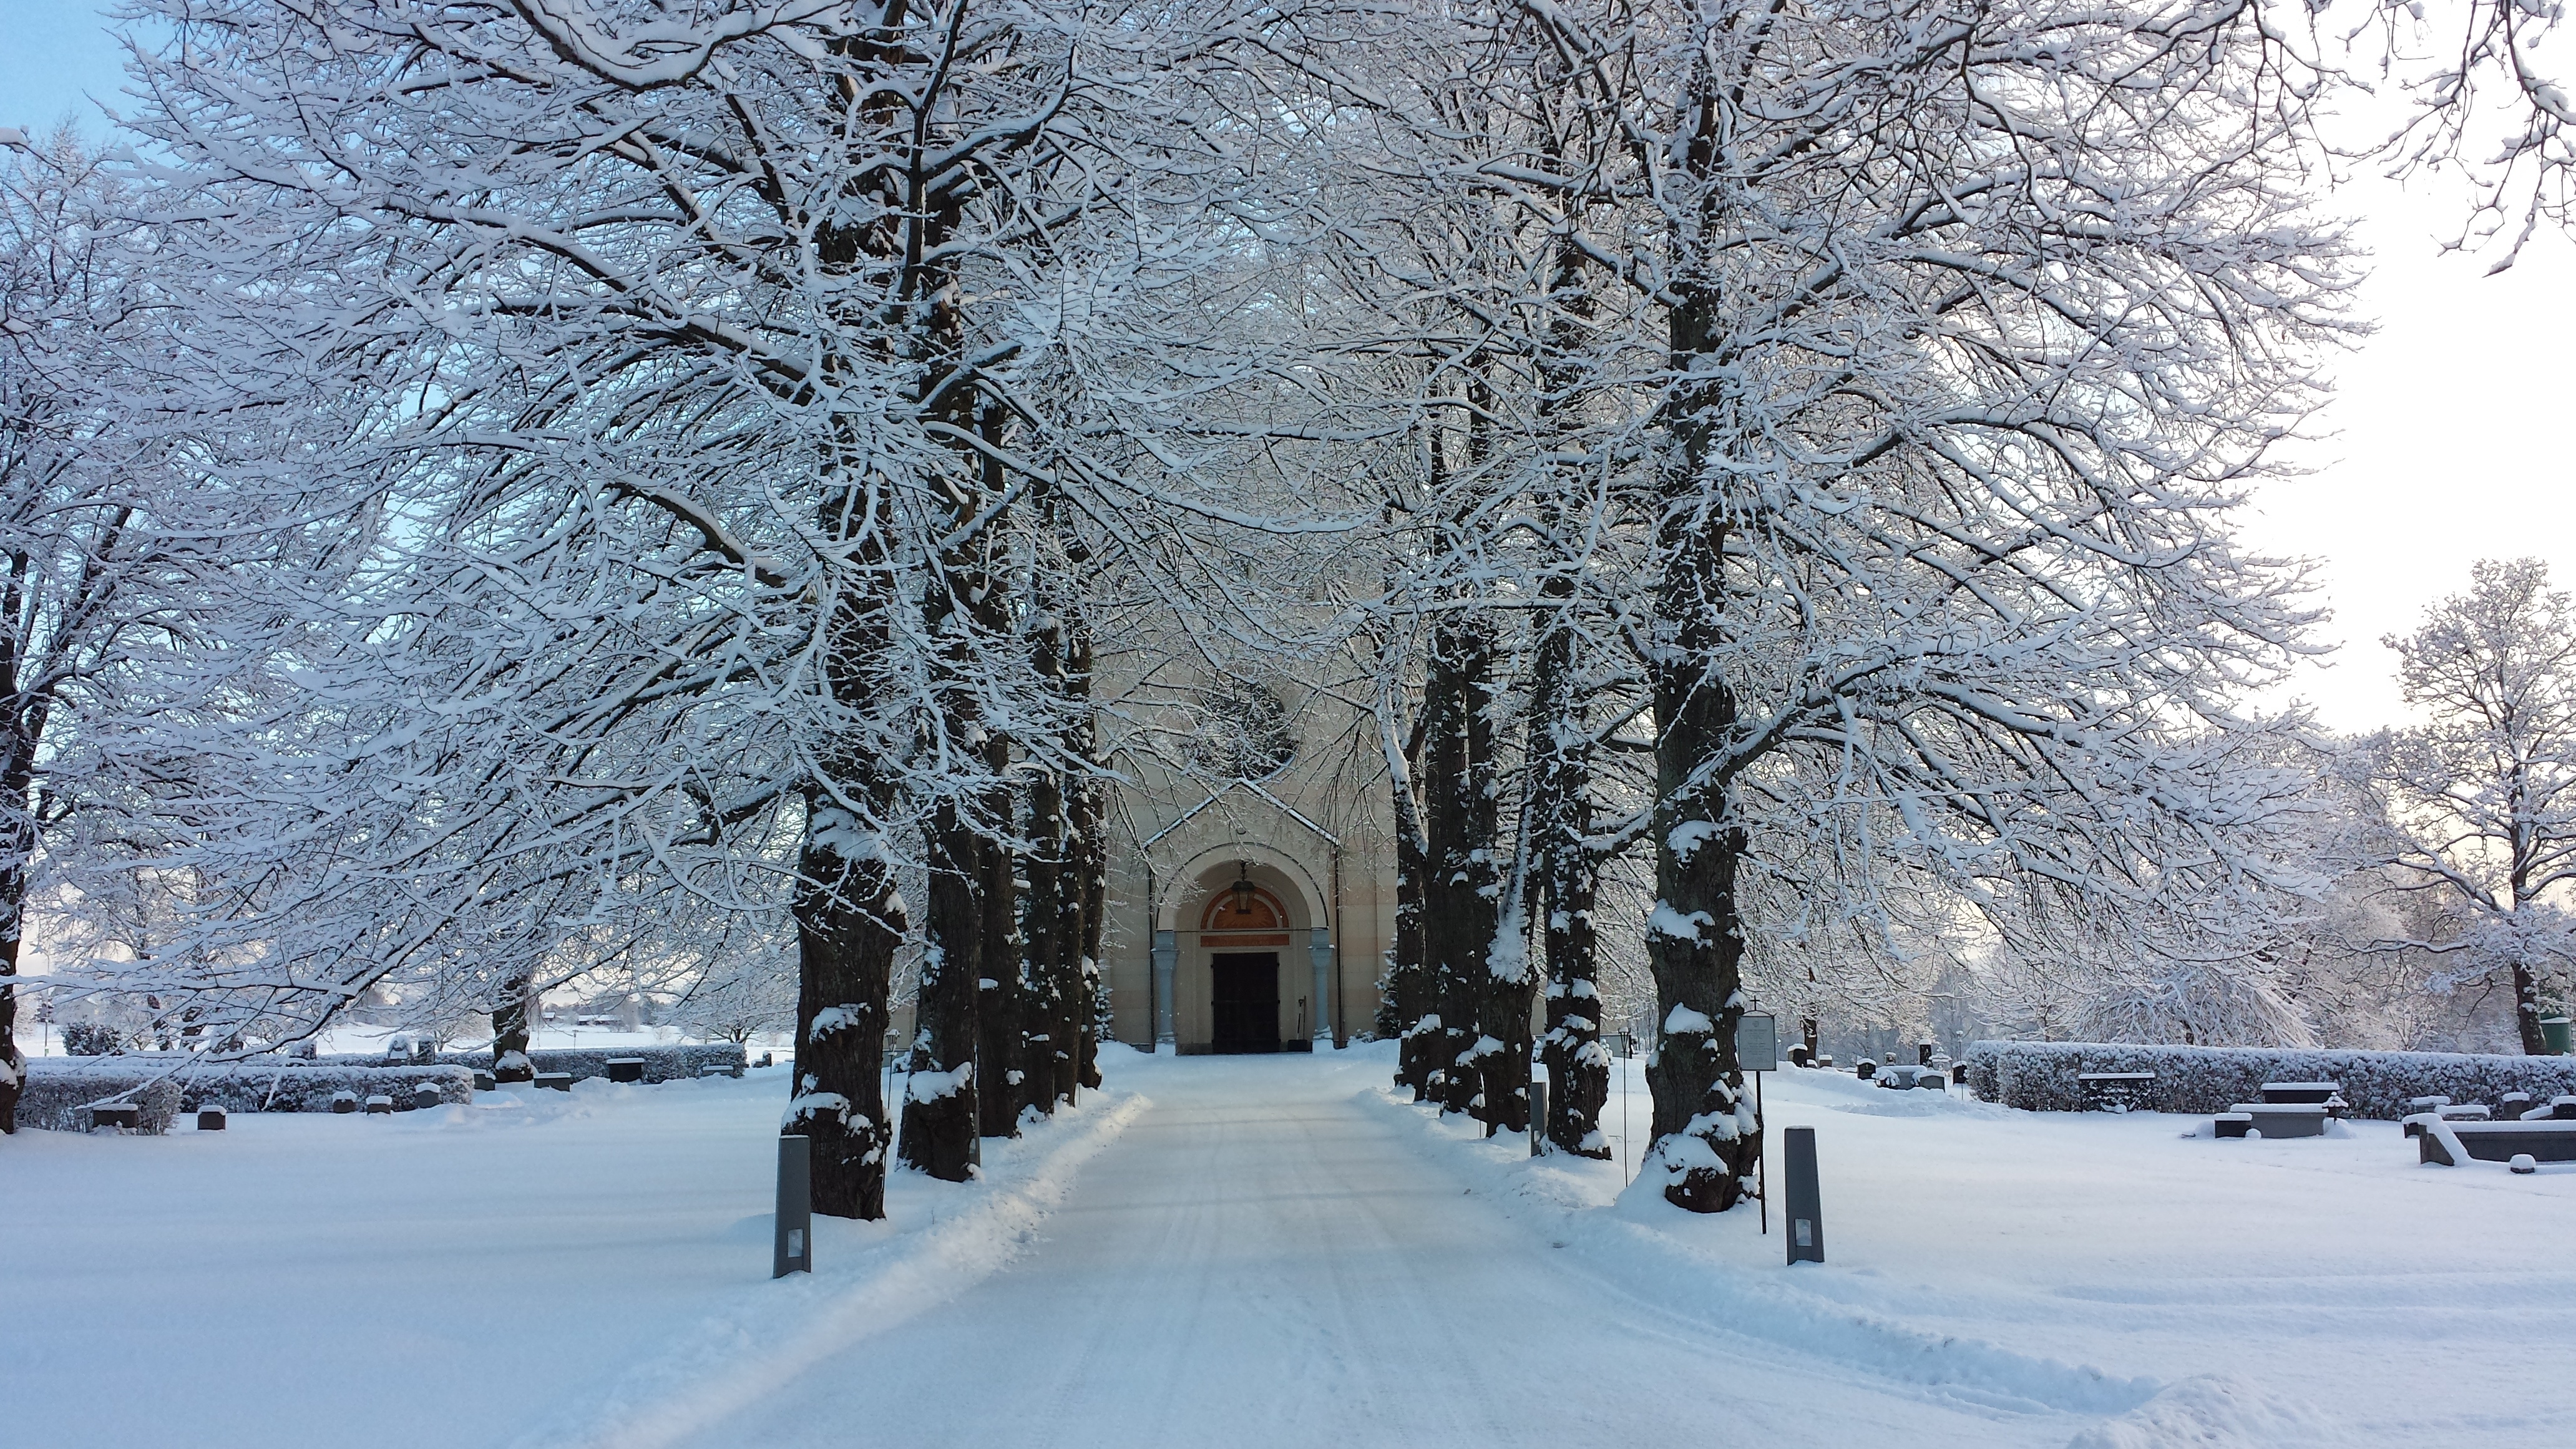
tree, snow, winter, plant, road, frost, weather, season, avenue, blizzard, freezing, church door, delsbo, winter storm